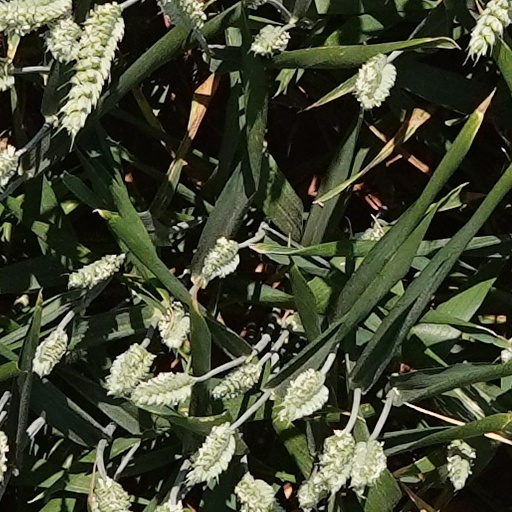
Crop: wheat